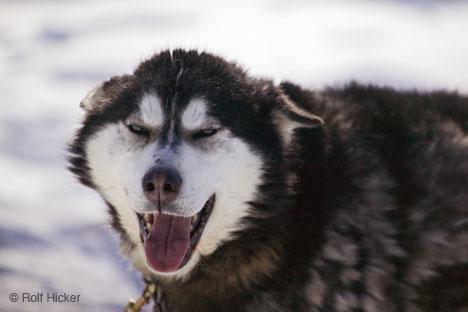
Eskimo_dog